Matenadaran

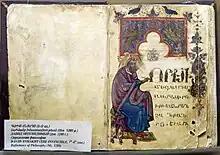
"Definitions of Philosophy" of David the Invincible (13th century)

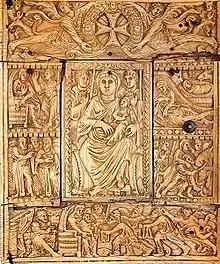
Carved ivory binding, front cover in five sections of Echmiadzin Gospel, Virgin and Child with scenes from her life, 6th century

Its interior was likewise inspired by medieval Armenian architecture, especially eleventh and twelfth century "gavits" ("zhamatuns"). The vestibule was specifically inspired by the "gavit" of Sanahin Monastery, while other halls were inspired by the design of the "gavits" of Haghpat and Horomos. Various marbles were used in the interior.